D-Day (1984 video game)

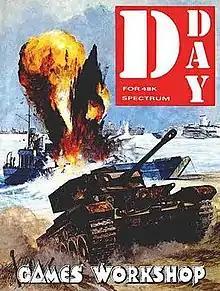

D-Day is a turn-based strategy computer game for the ZX Spectrum released by Games Workshop, a company known primarily for its tabletop wargames, in 1984.